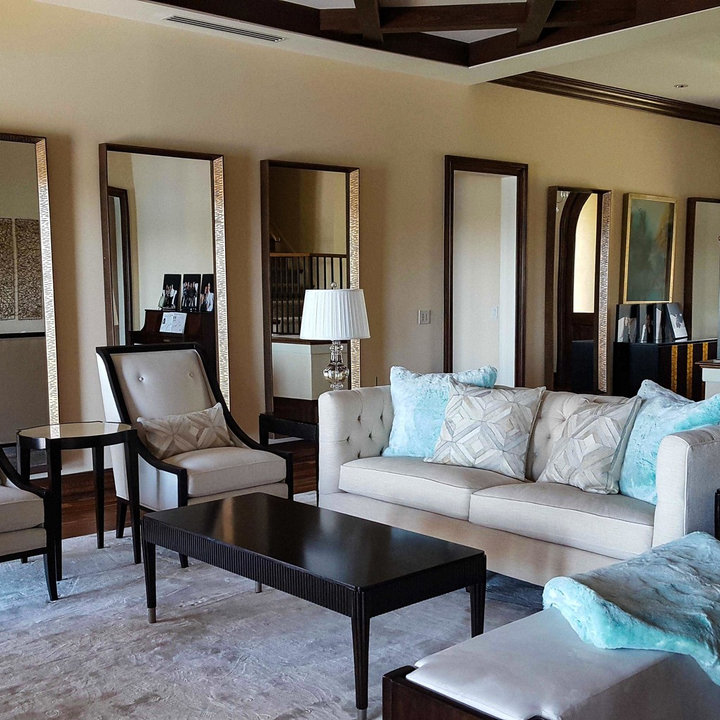
Style: Glamour